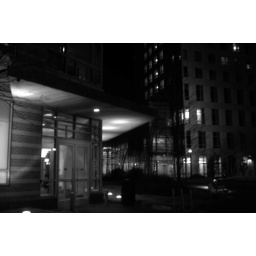
In this picture I tried to show the lighting underneath the overhang in contrast to the pitch black sky above it.